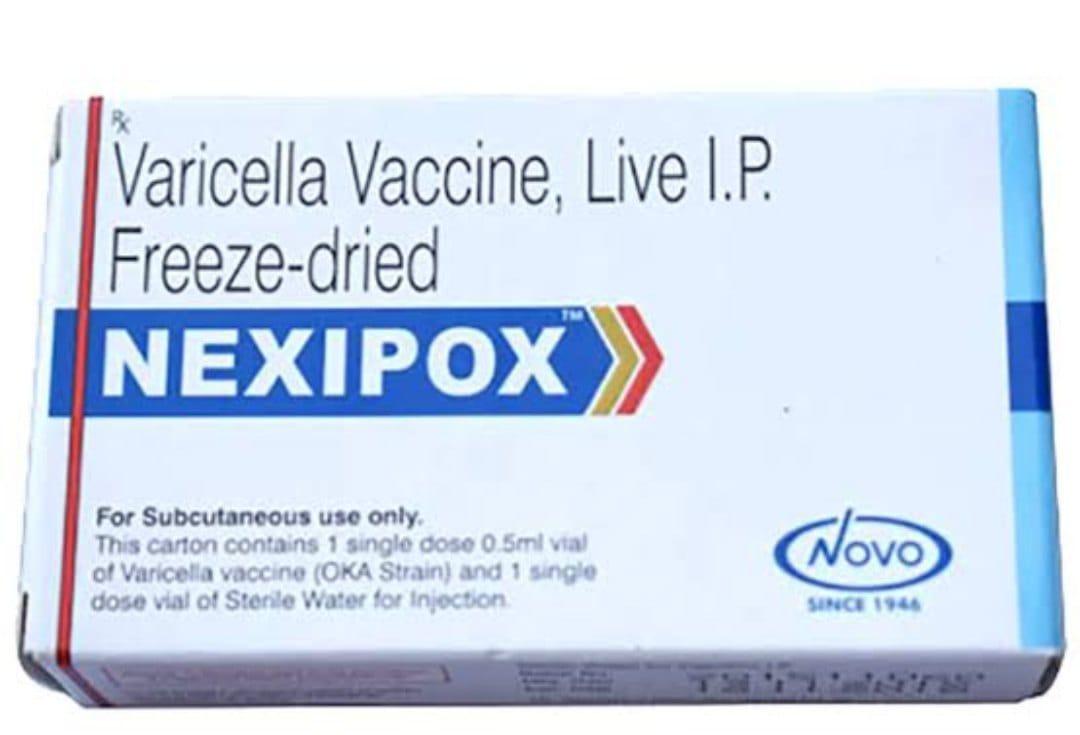
Kifungashio cha dawa kimeandikwa maelezo muhimu ya matumizi na kipimo. Hii inawezesha wakulima na wafugaji kutumia dawa kwa usahihi na kupata matokeo bora.